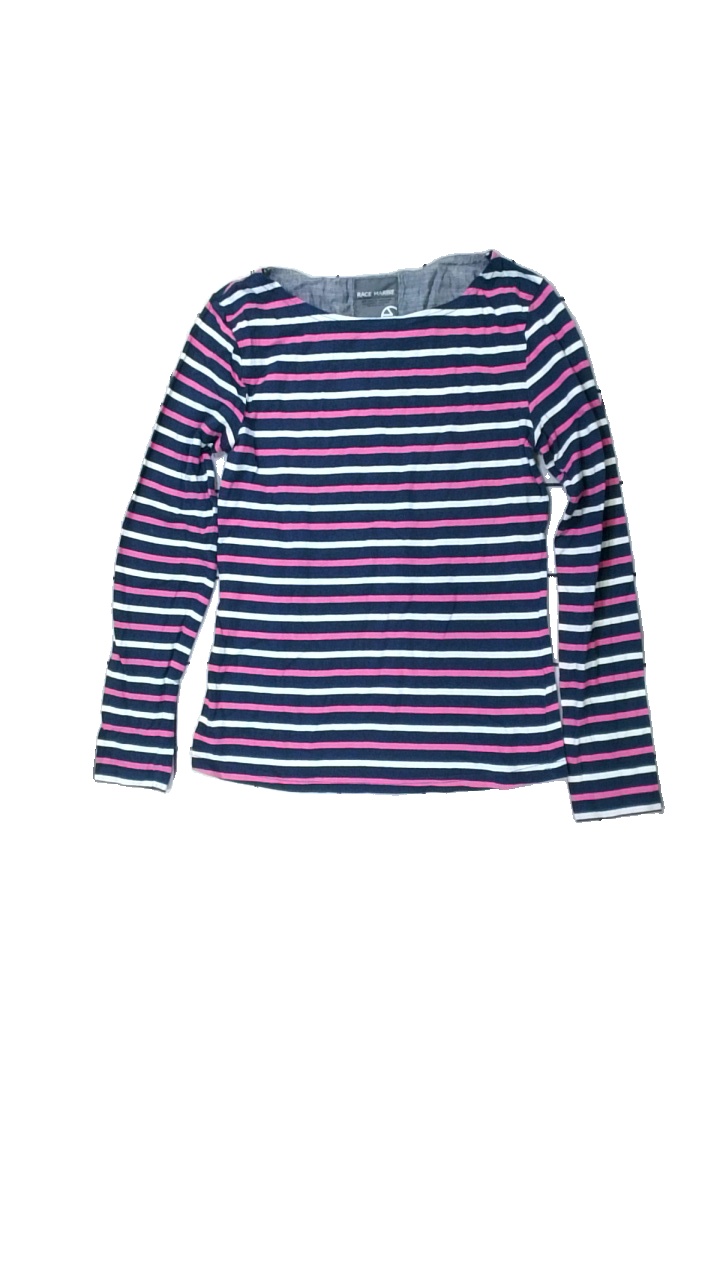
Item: Top (Ladies)
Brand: Race Marine
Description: randig långärmad tröja, urtvättad
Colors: White, Blue, Pink
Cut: Regular
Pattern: Striped
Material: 100% cotton
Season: All
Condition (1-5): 2
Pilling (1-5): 2
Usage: Export
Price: <50